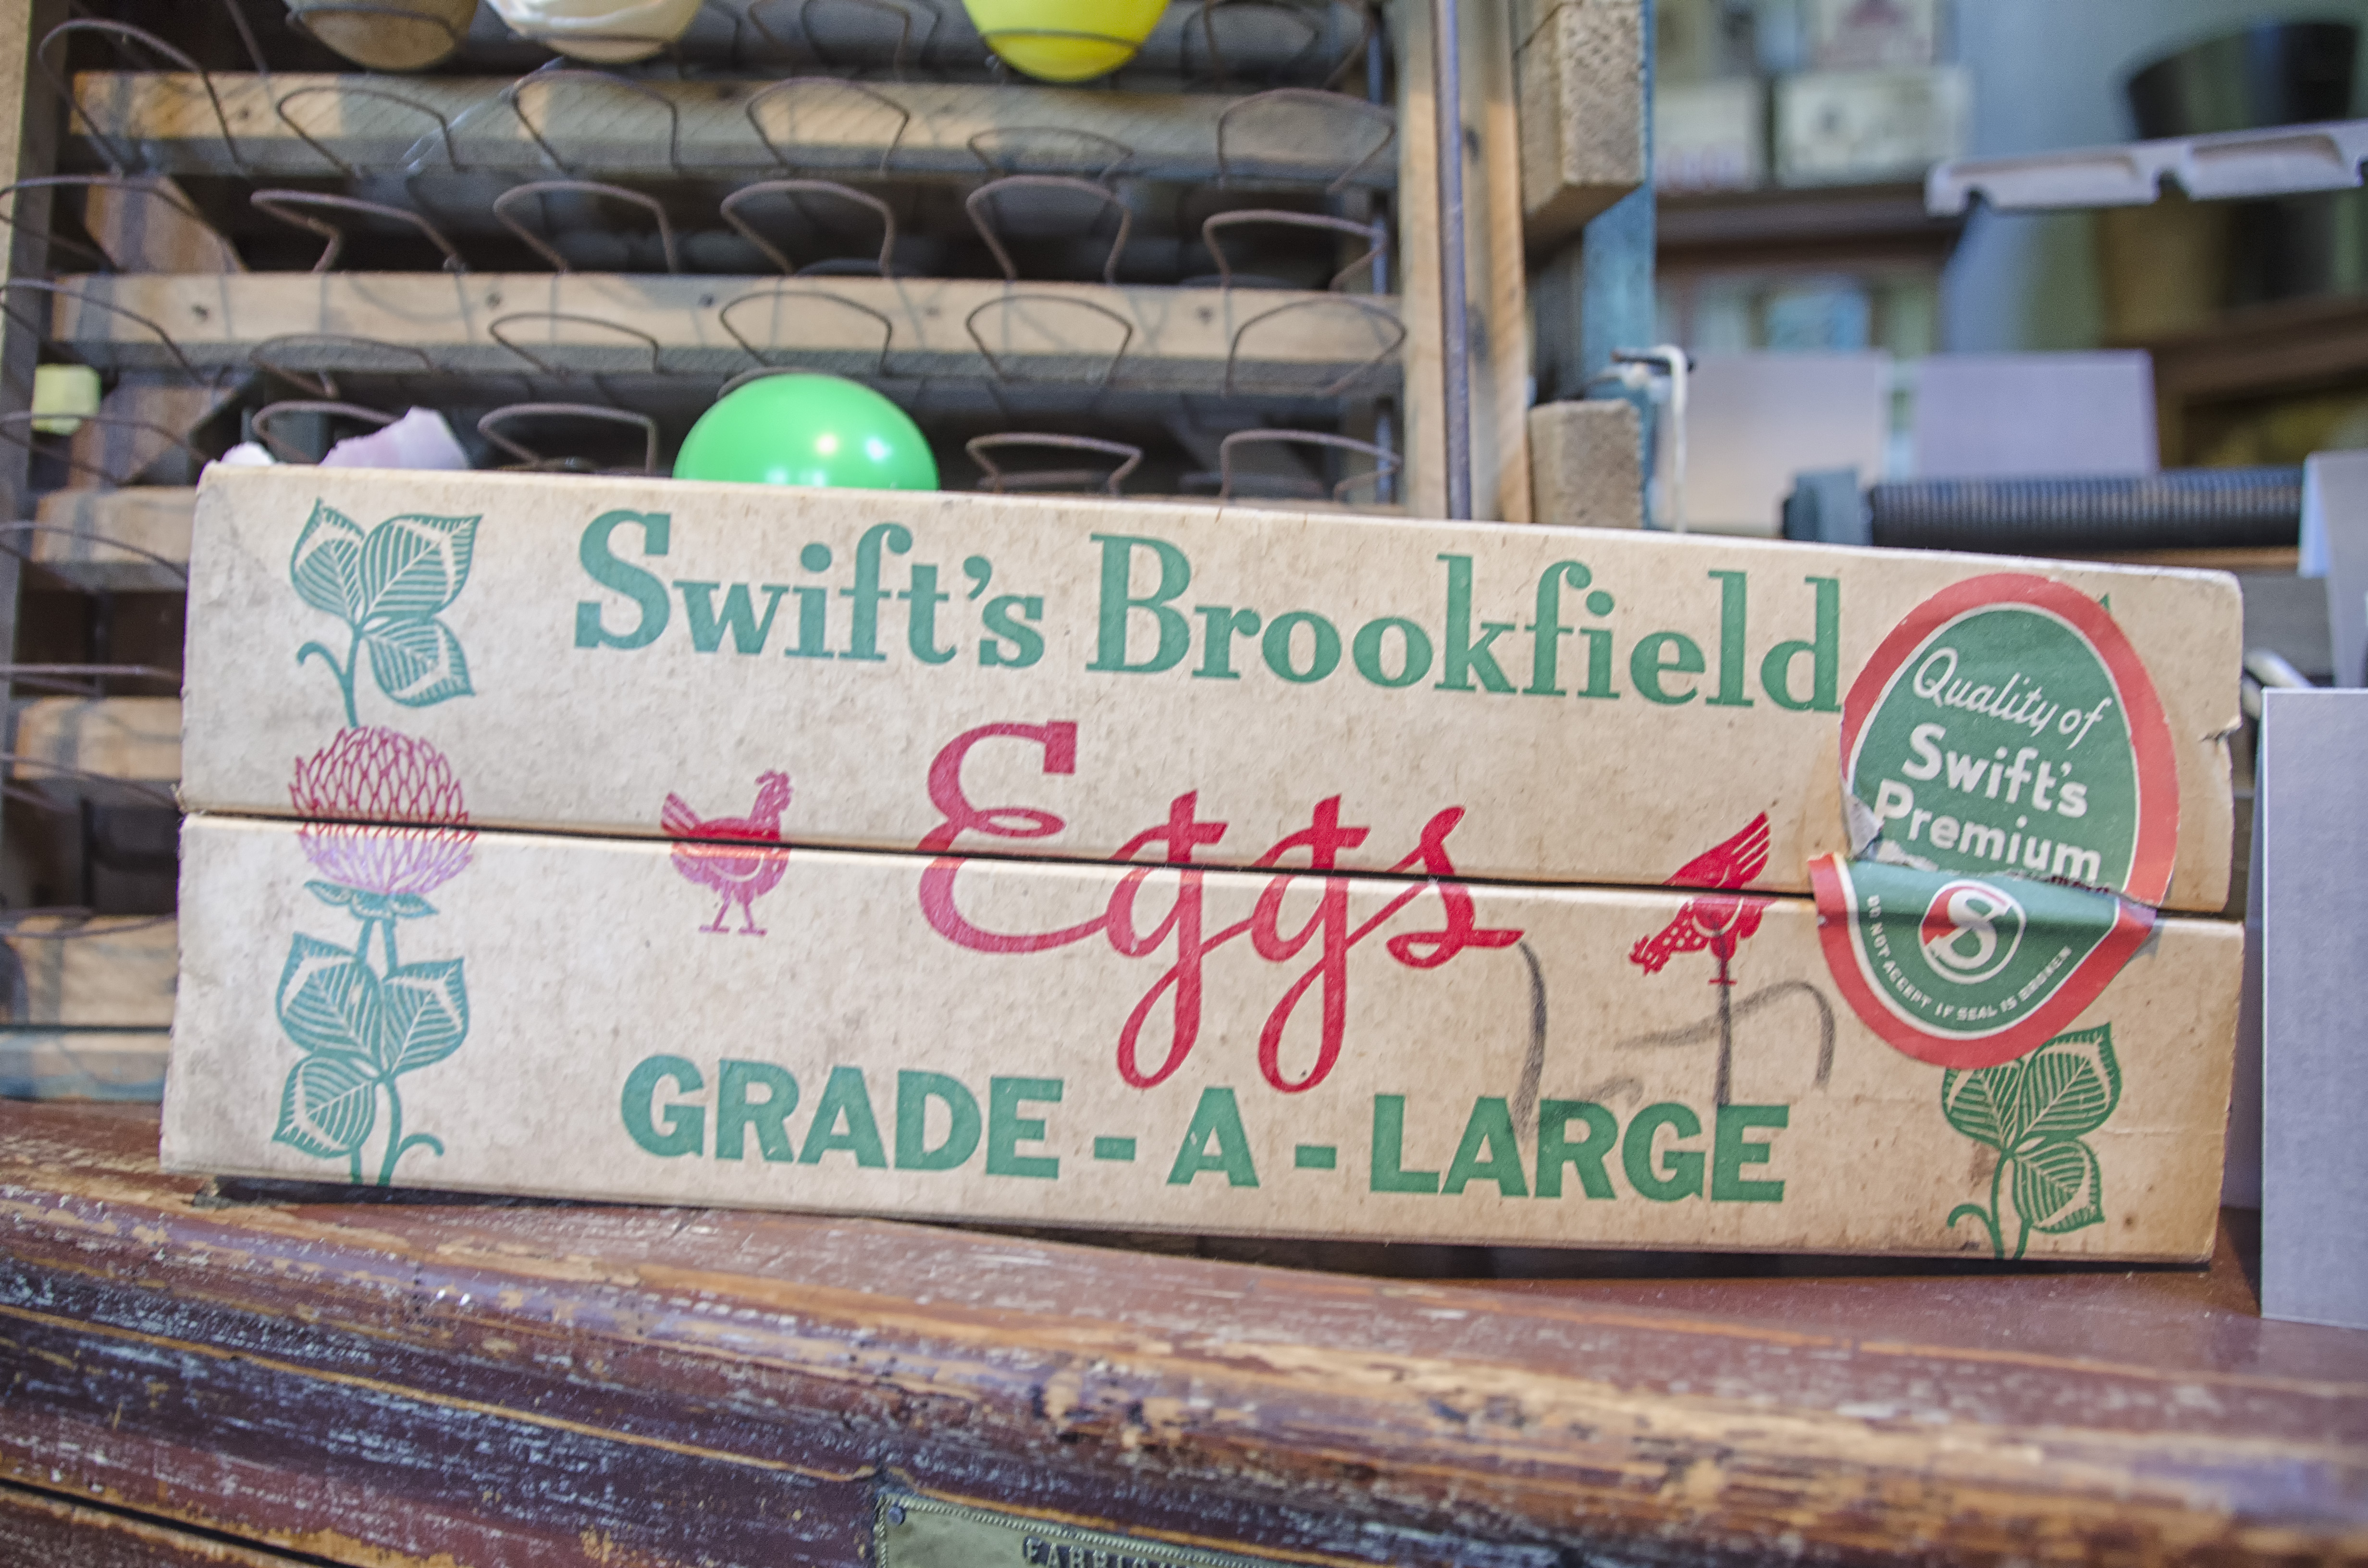
wood, advertising, green, color, art, canada, quebec, sherbrooke, divers, various